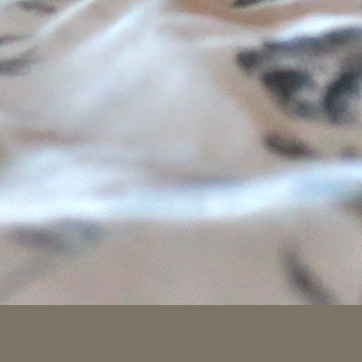
Material: fabric